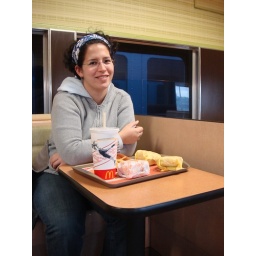
McDonald's in Barstow that has passenger cars from a train that you can eat in